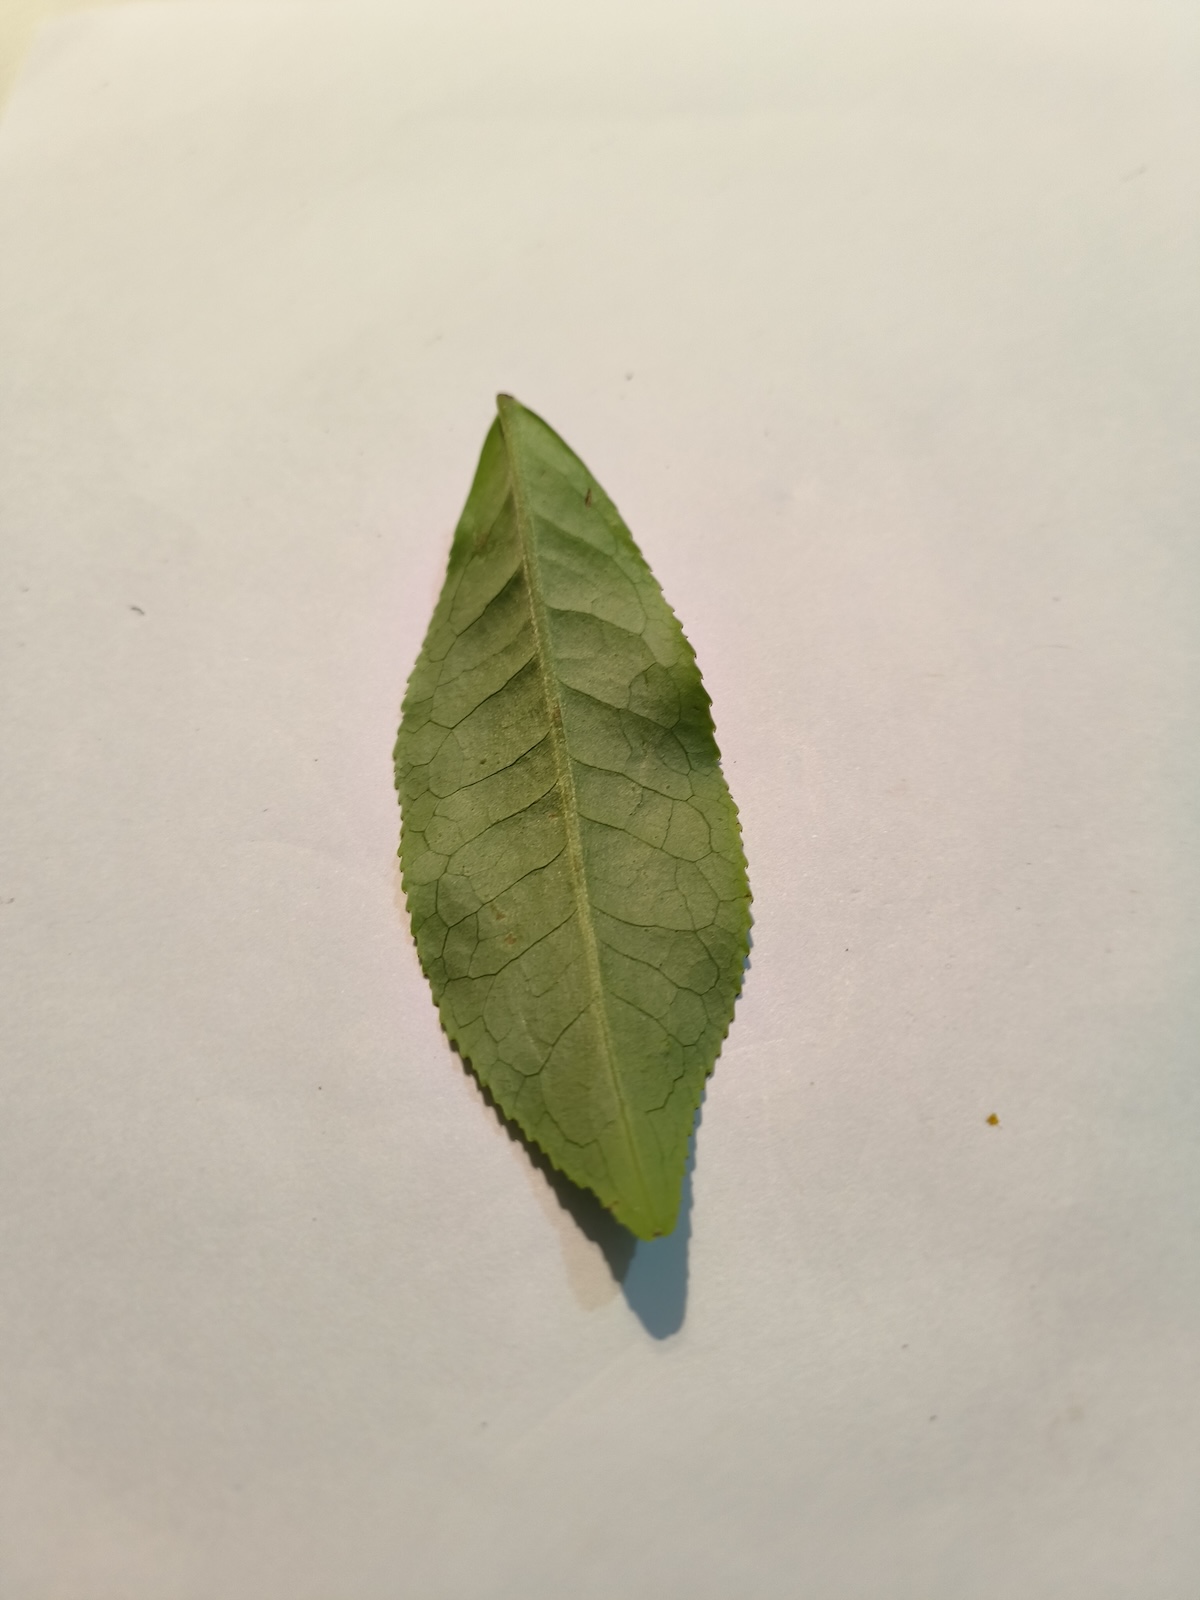
Label: Healthy leaf